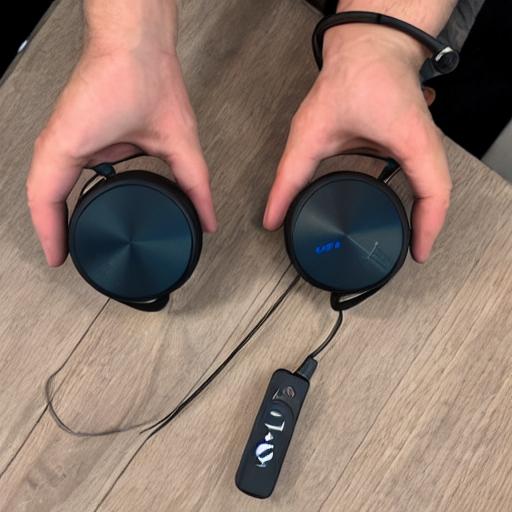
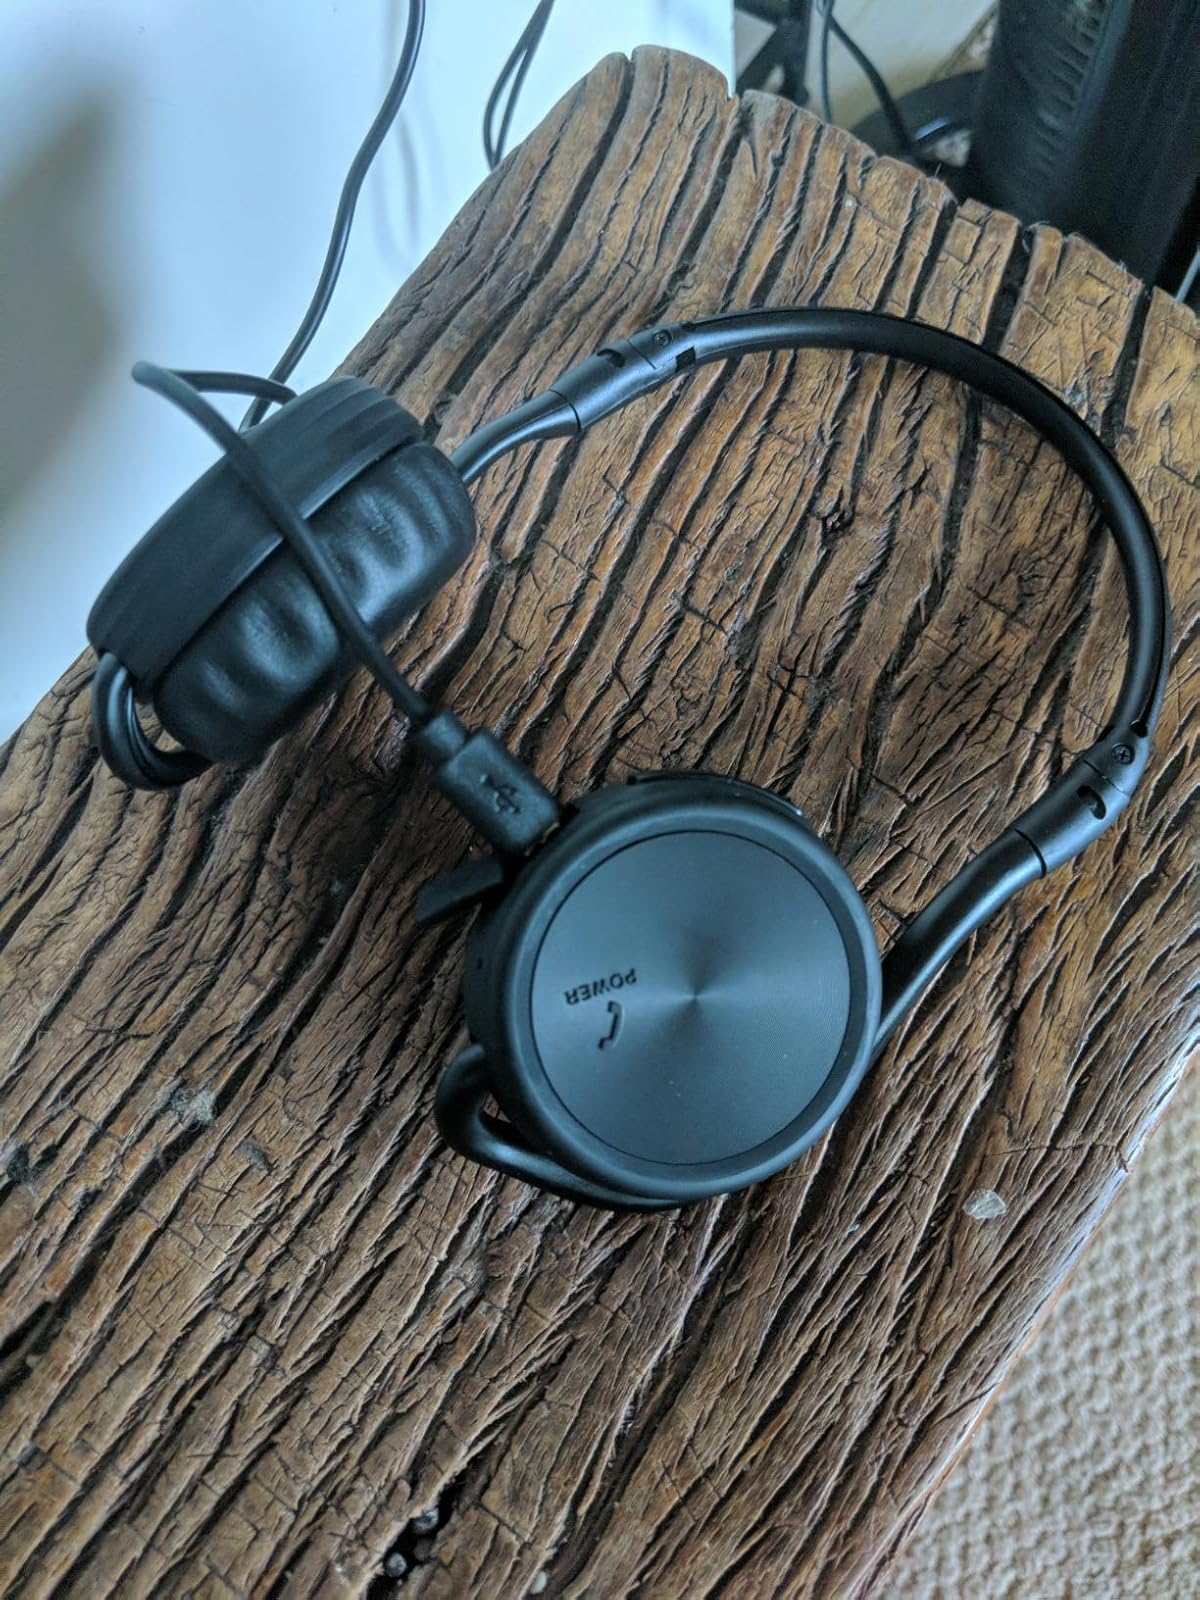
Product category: headphones
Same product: no